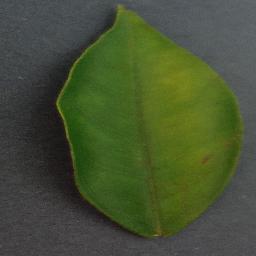
Label: Orange___Haunglongbing_(Citrus_greening)